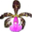
Label: orchid